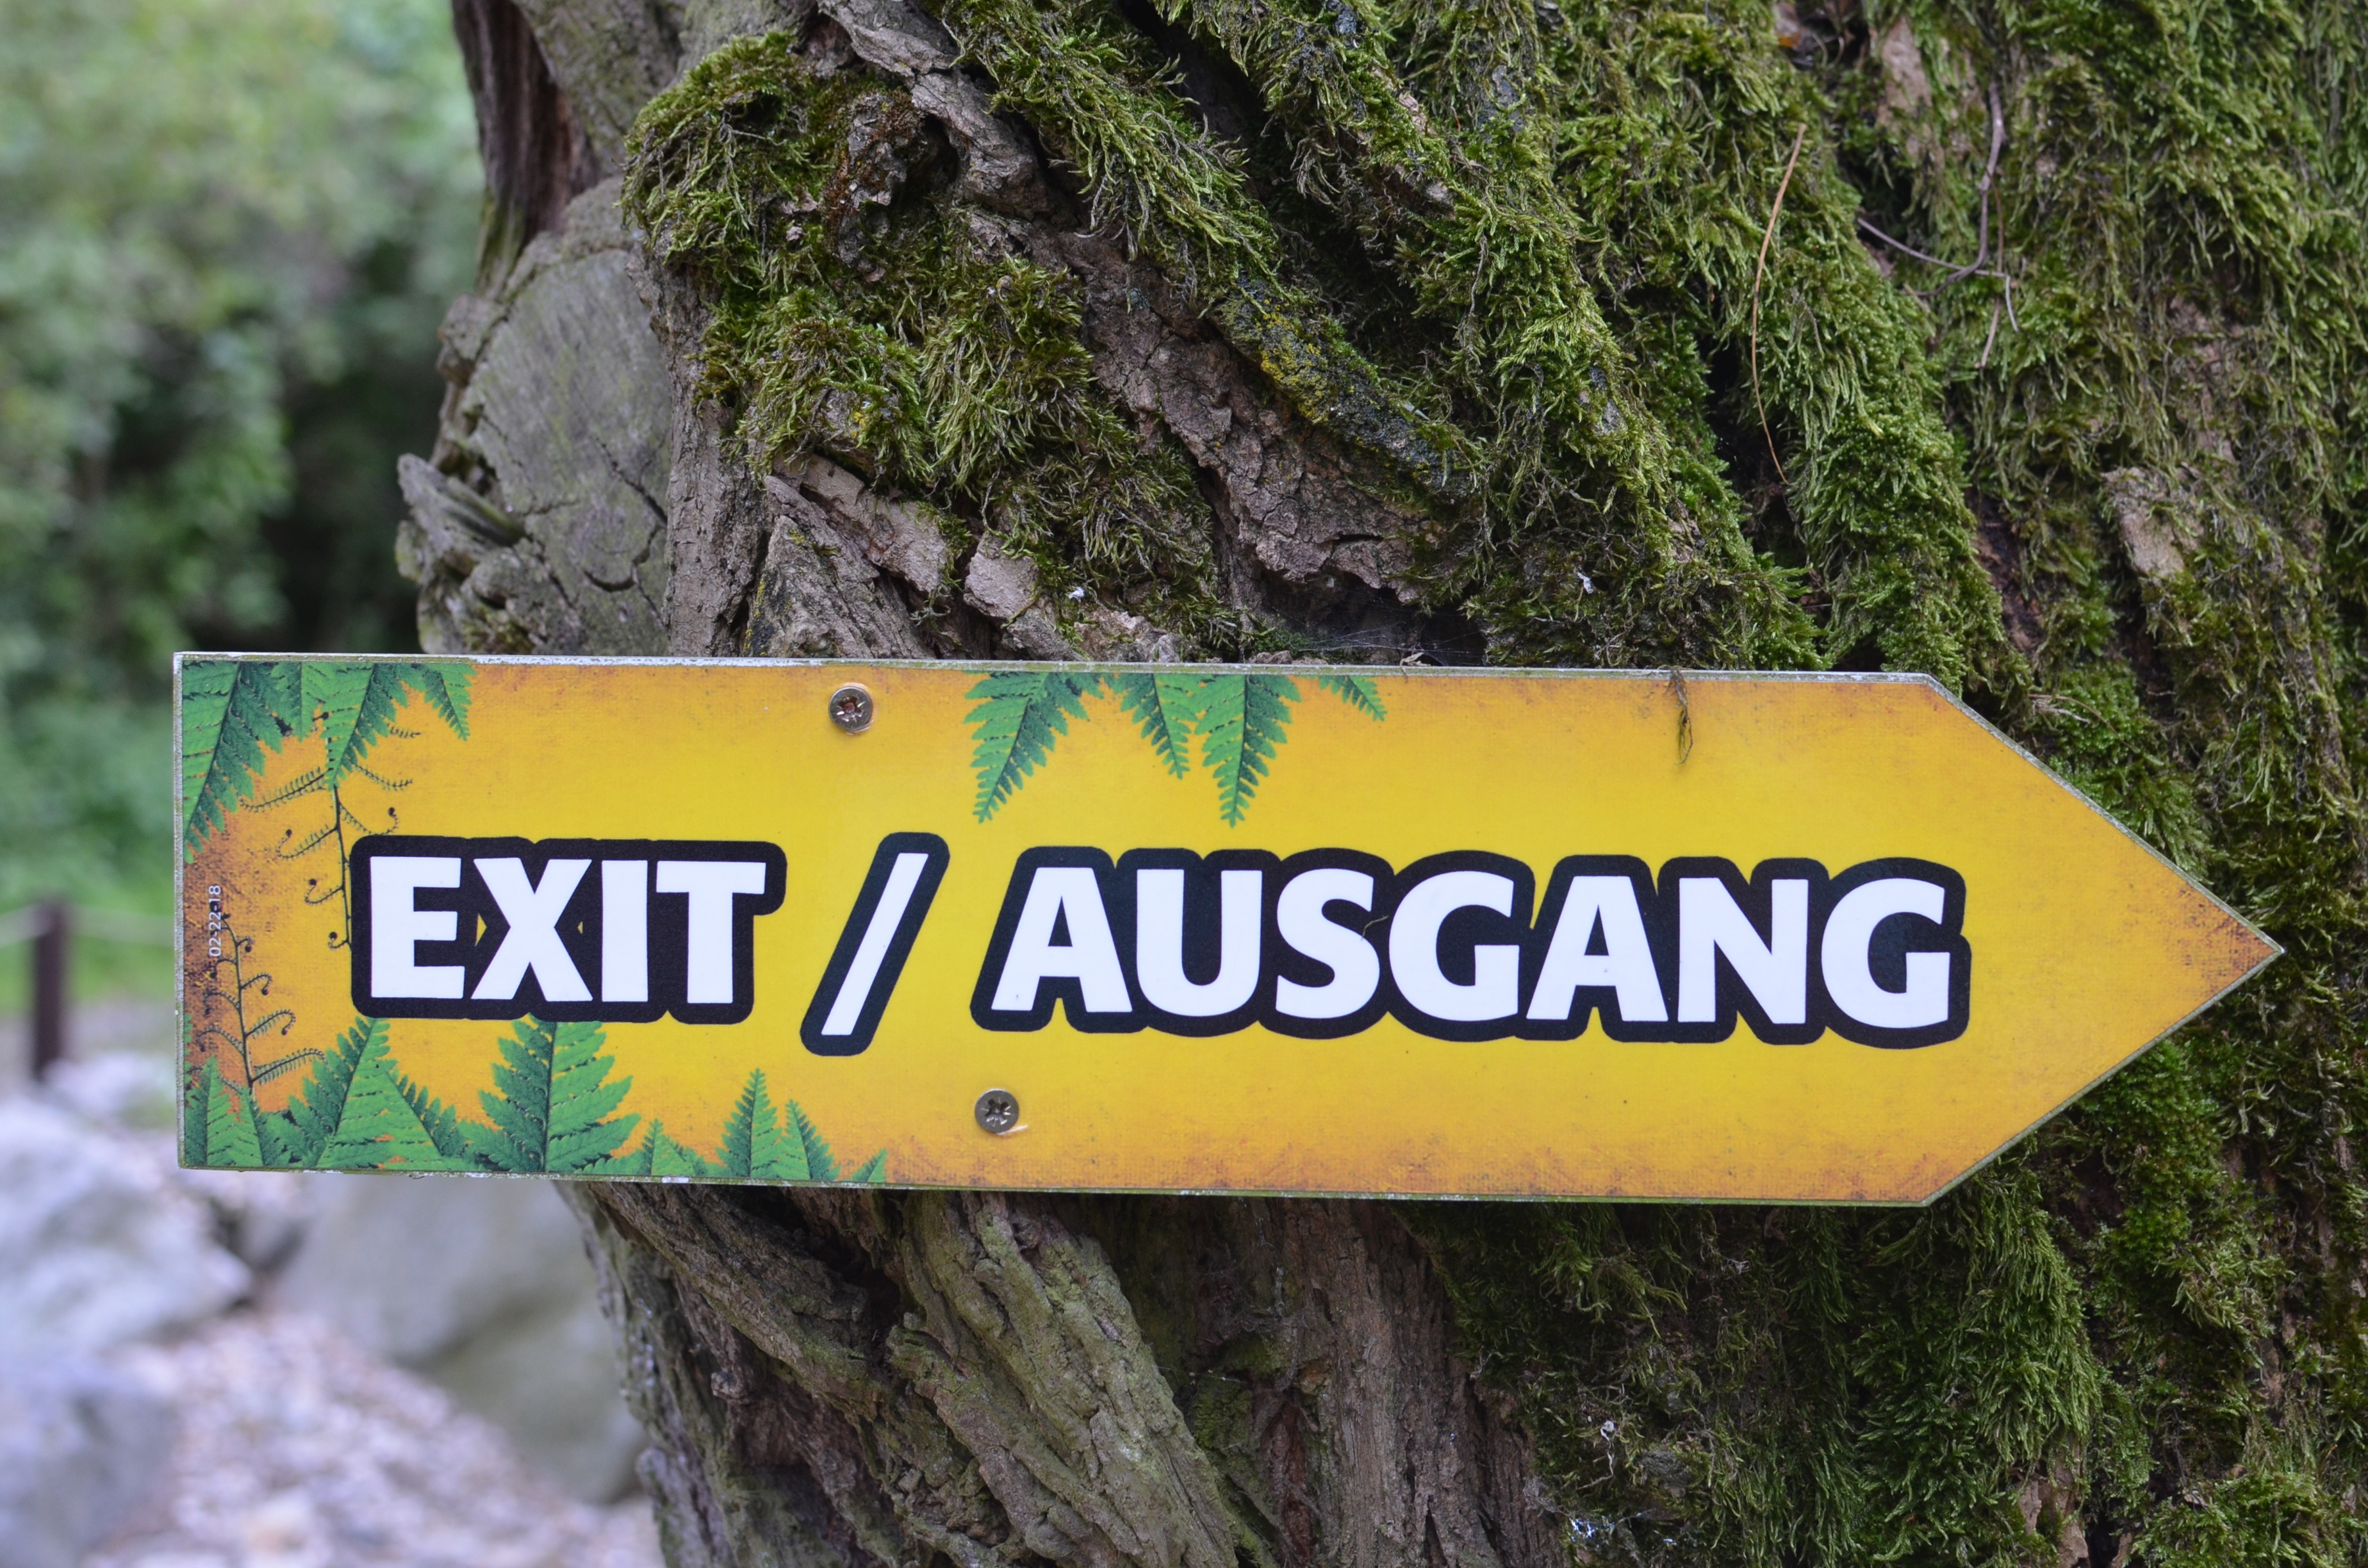
tree, trail, sign, direction, soil, street sign, signage, brand, arrow, east, traffic sign